Effie Adelaide Payne Austin

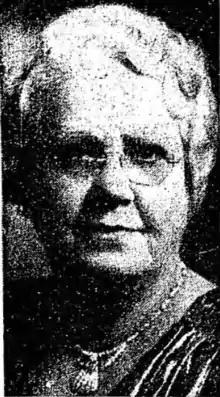
Effie Adelaide Payne Austin

Effie Adelaide Payne Austin (November 18, 1880 – October 18, 1949) a professional musician and clubwoman.